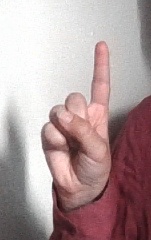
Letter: bb